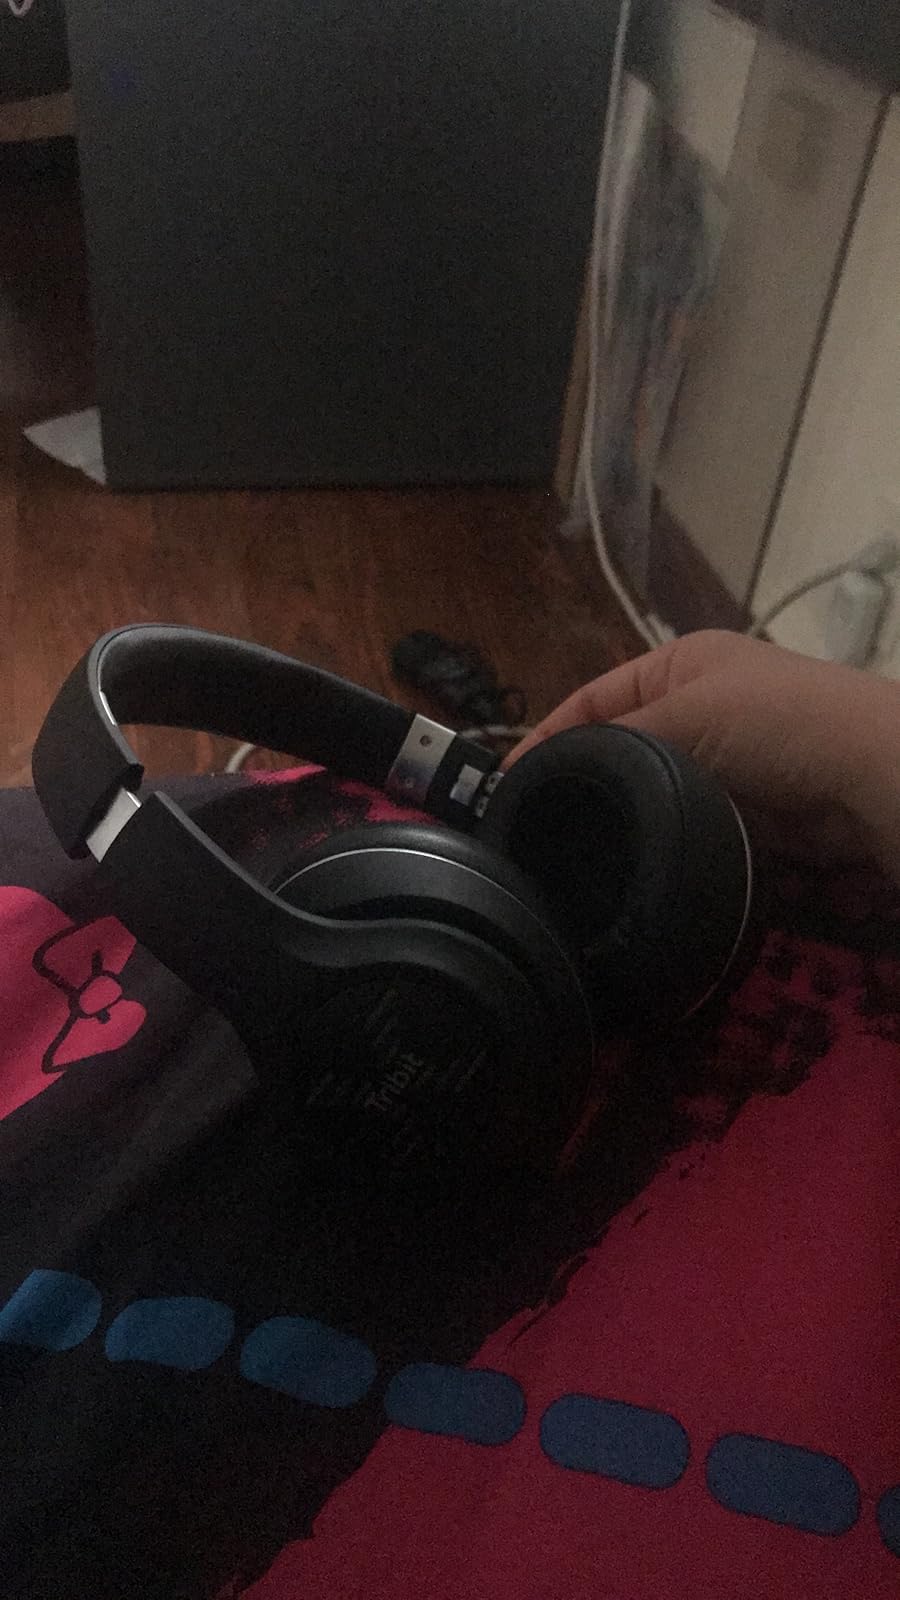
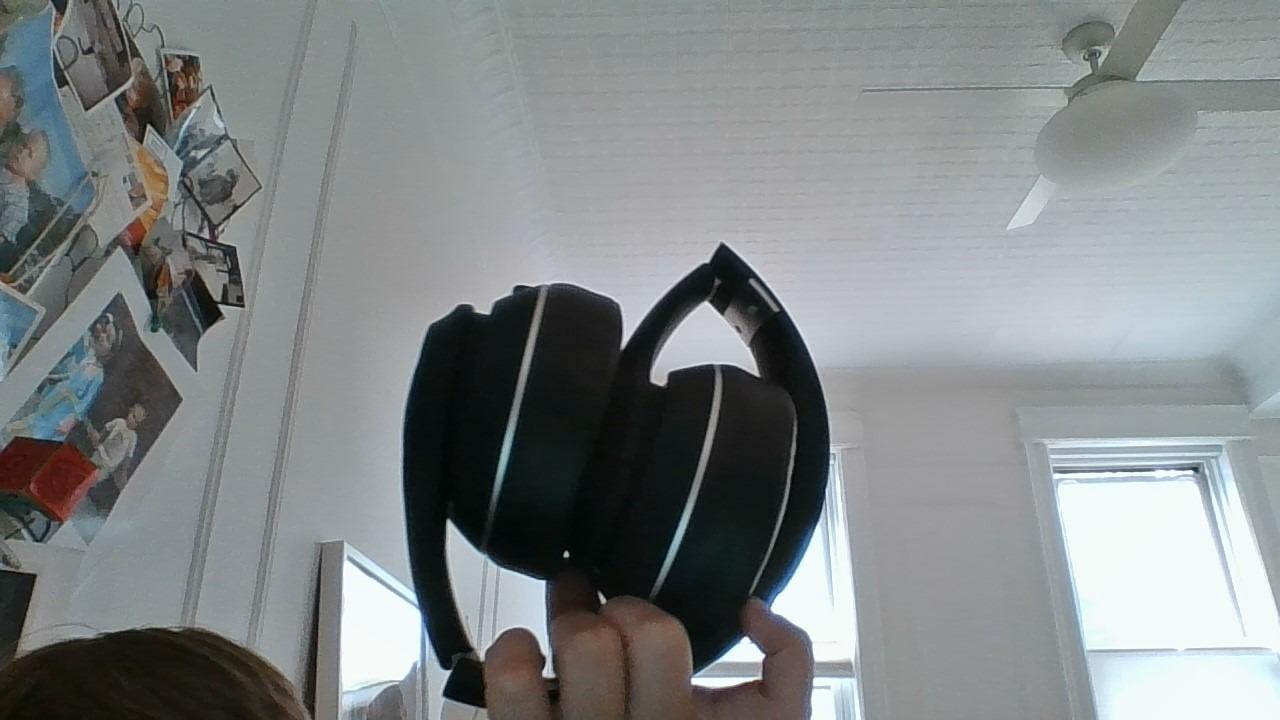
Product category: headphones
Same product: yes